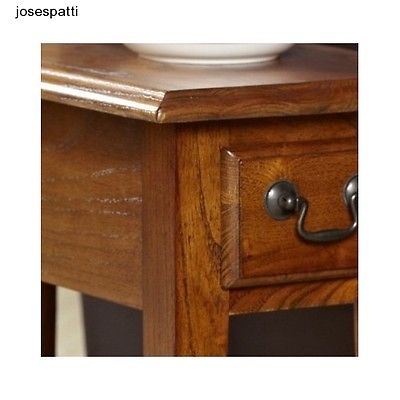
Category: table